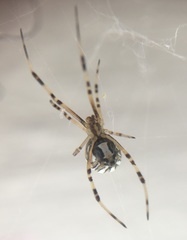
Species: Lactrodectus_hesperus